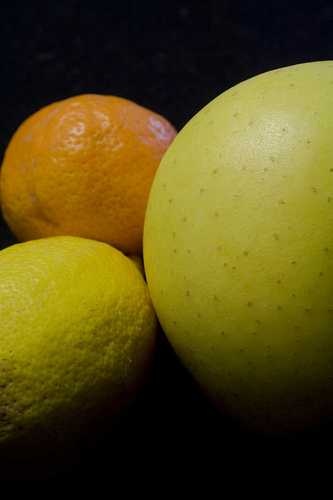
Label: Lemon